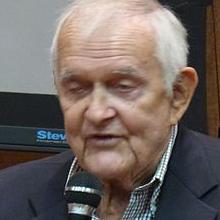
Age: 85